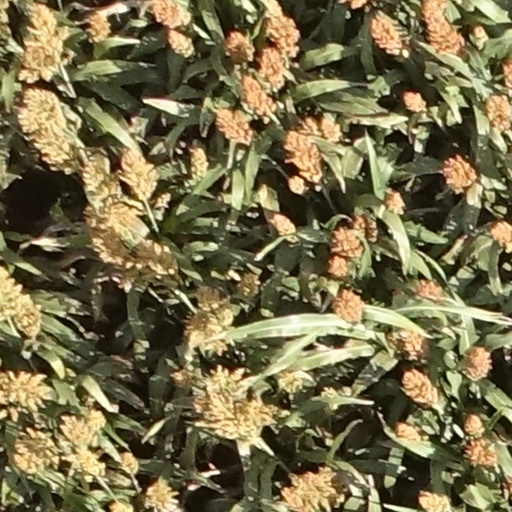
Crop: sorghum